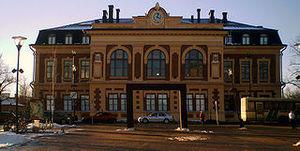
Les Musées d'art régionaux de la Finlande sont des musées d'art régionaux en Finlande.
Joensuu est une ville située dans l'est de la Finlande, dans la province de la Finlande orientale chef-lieu de la région de Carélie du Nord.
Aleksander Theodor Decker est un architecte finlandais.